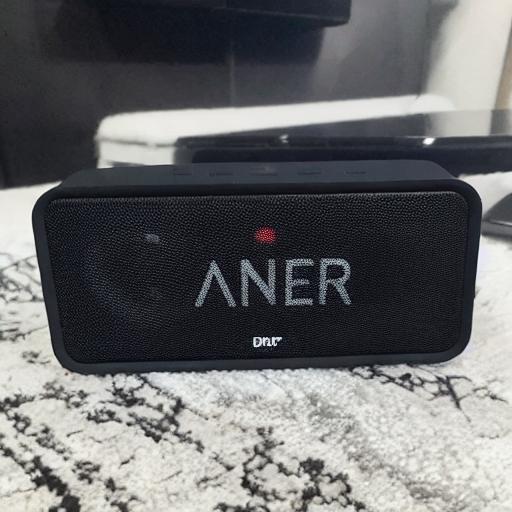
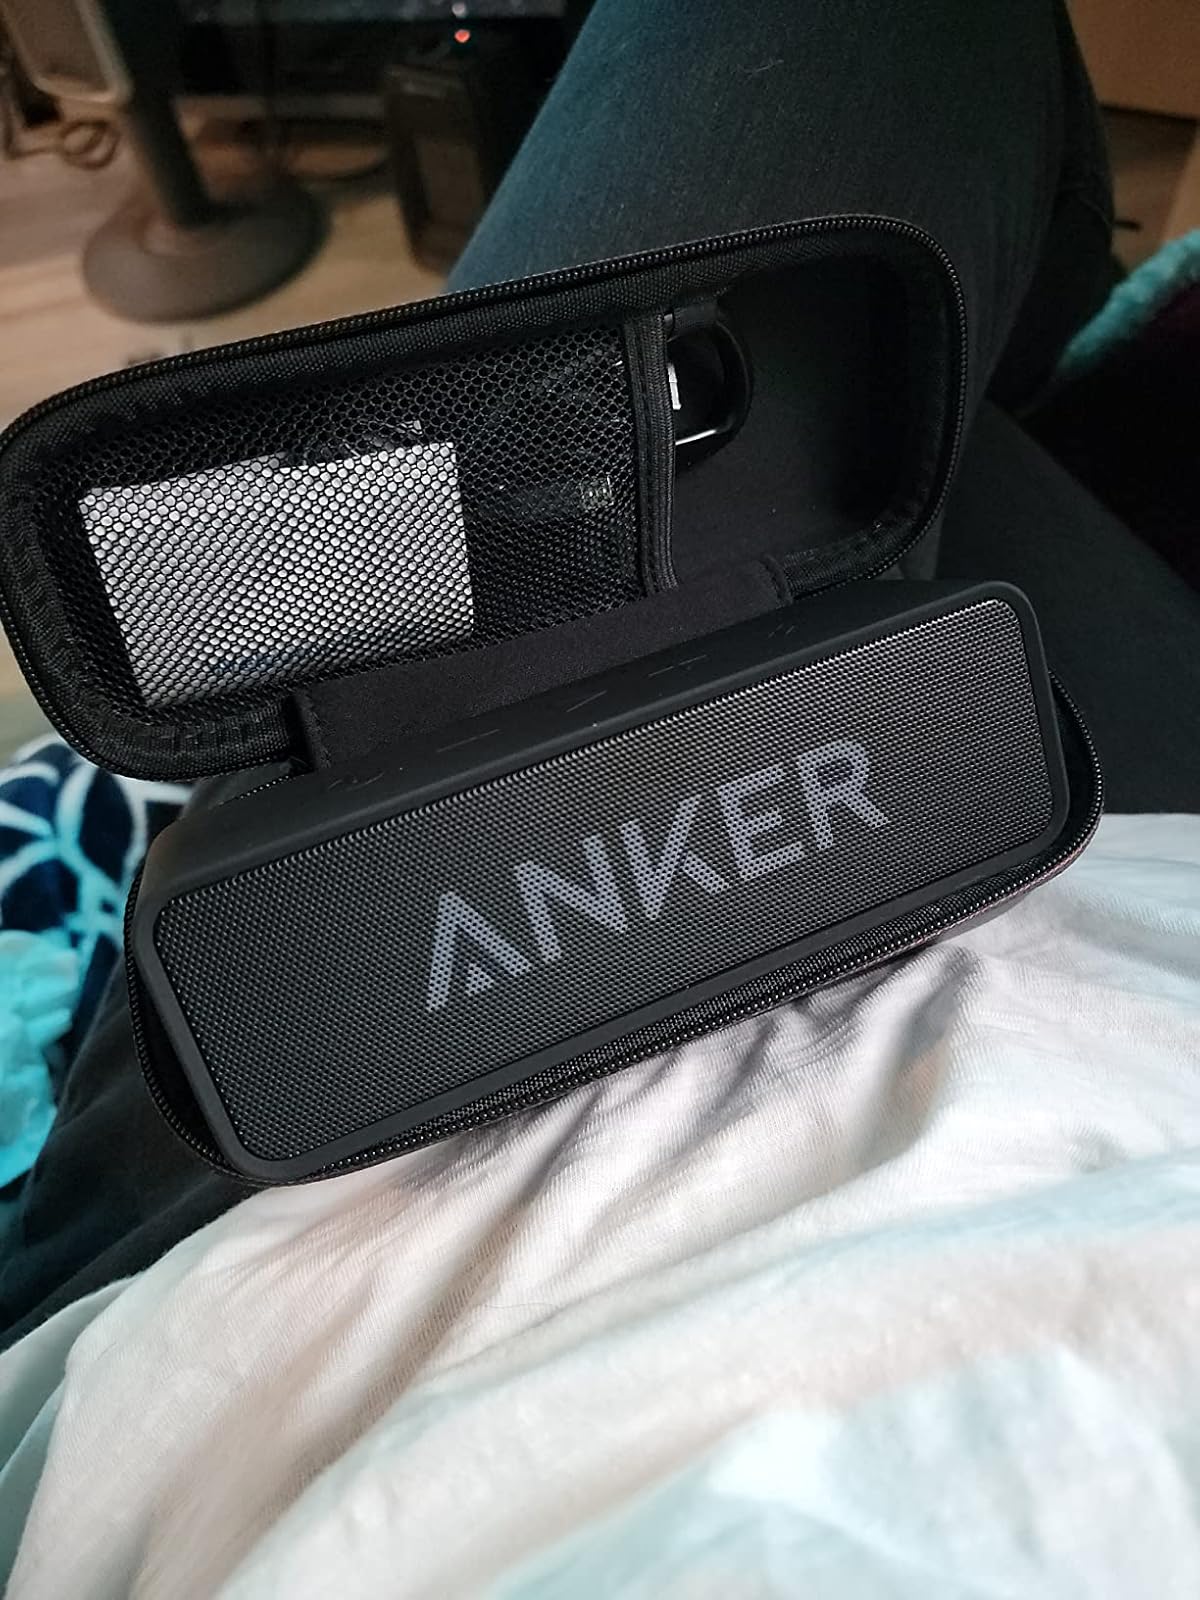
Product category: speaker
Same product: no